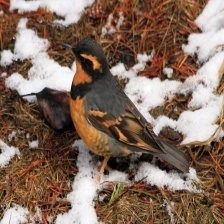
Species: VARIED THRUSH
Scientific name: IXOREUS NAEVIUS